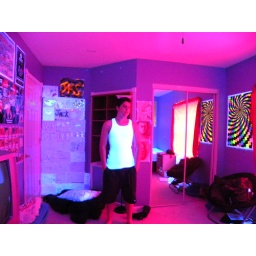
The red blanket over the window made my room pink and purple.